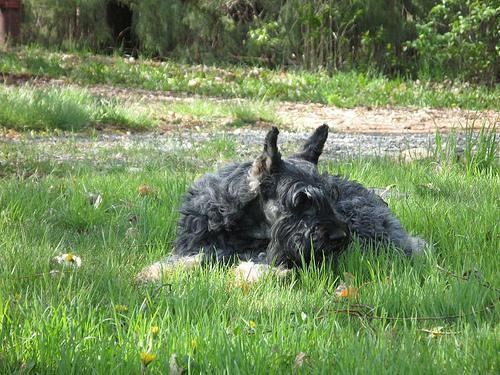
giant_schnauzer